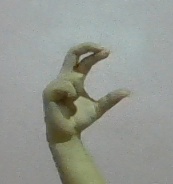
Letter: thal